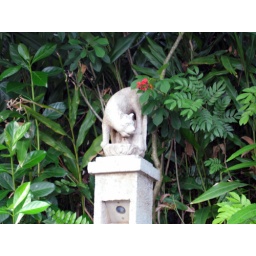
Detail of a tiger on a lamp post in Asia, near the queue to Expedition Everest.